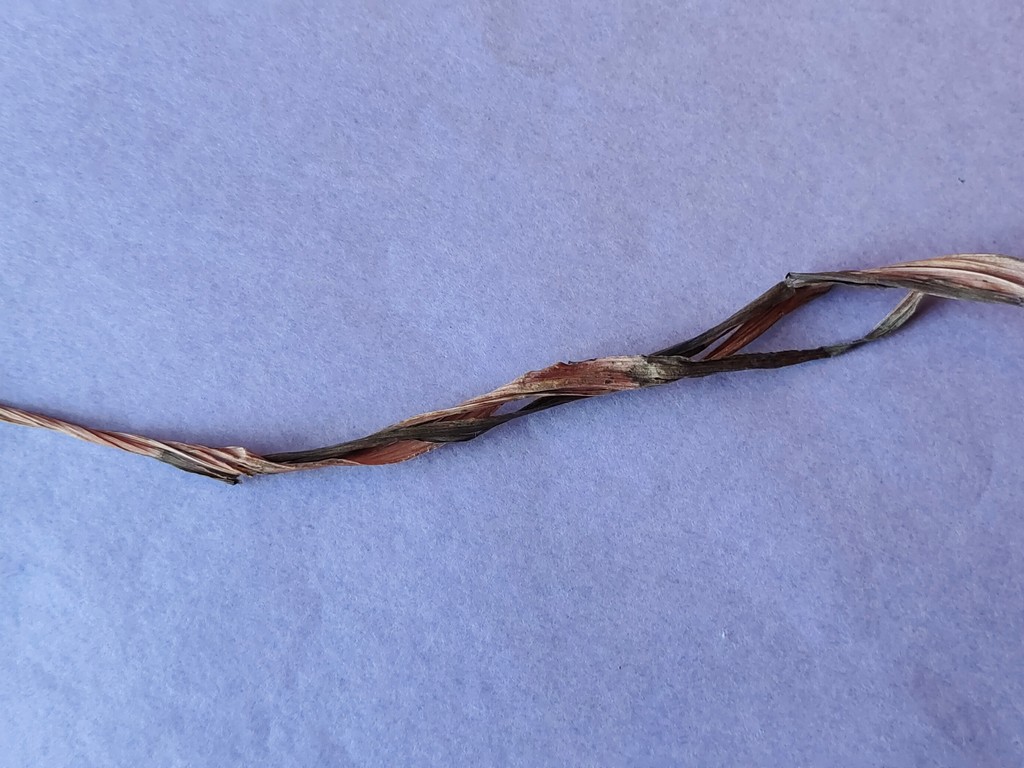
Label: Dried